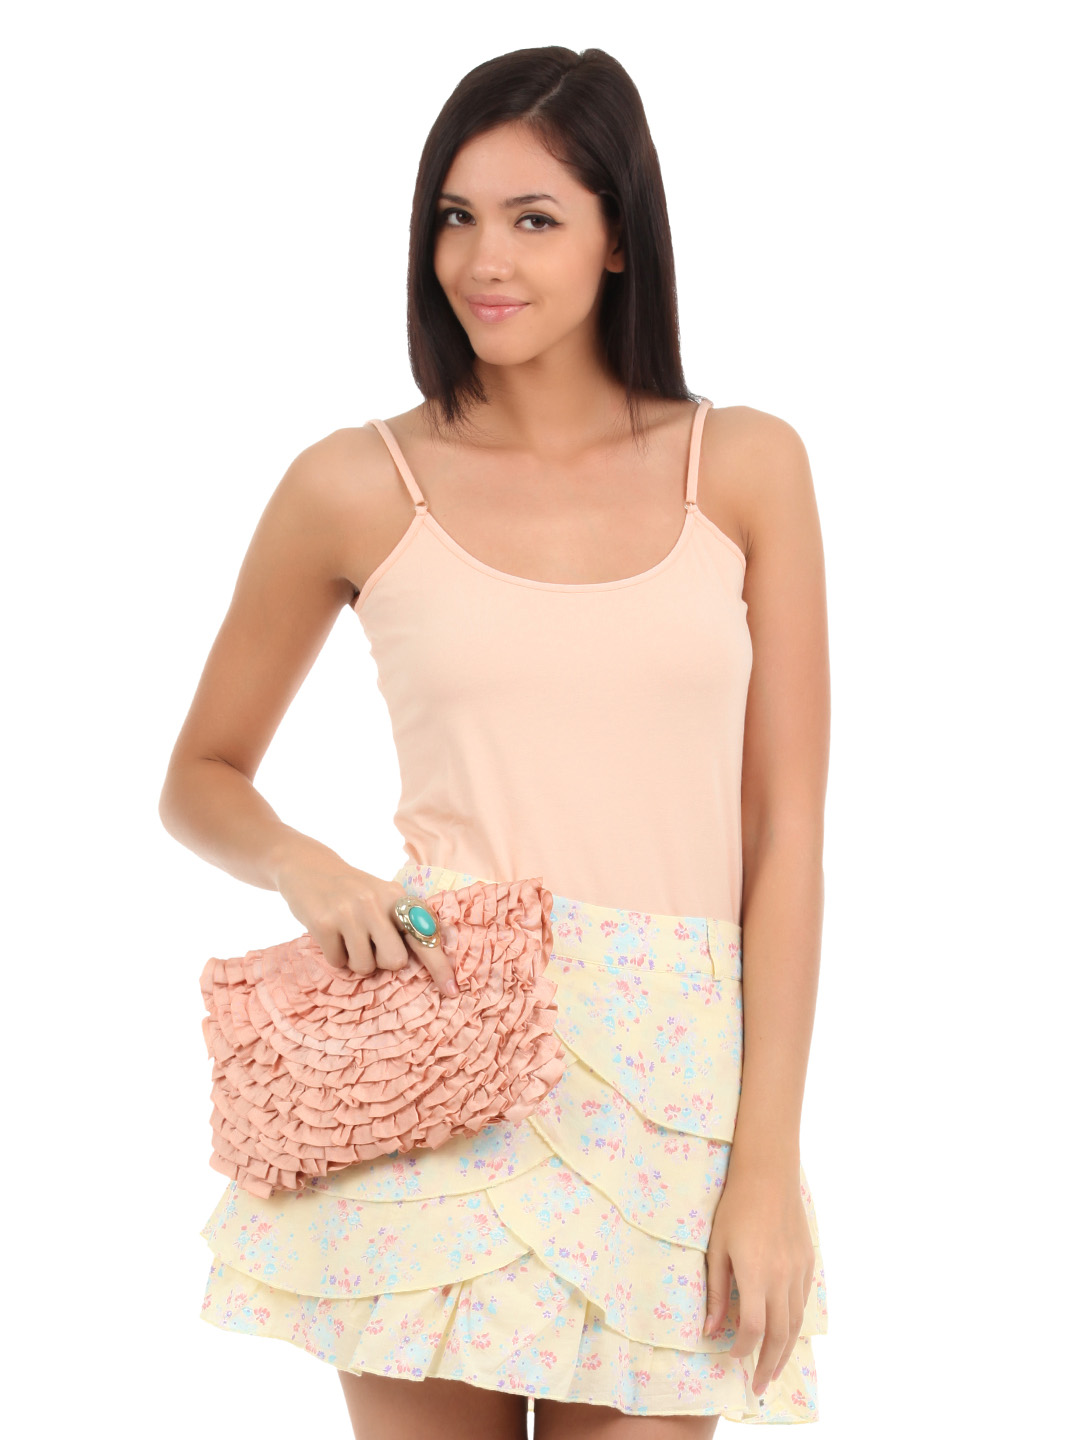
Elle Women Peach Camisole
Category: Apparel / Innerwear / Camisoles
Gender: Women
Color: Peach
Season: Summer 2017
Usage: Casual